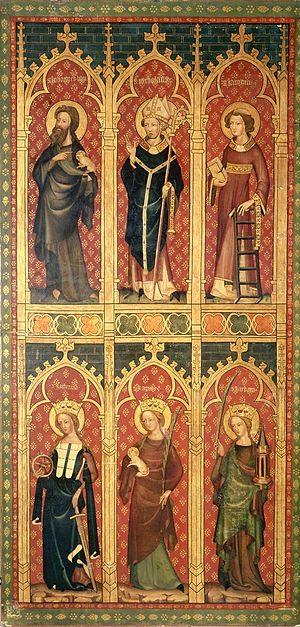
Retable des clarisses fermé volet droit
Le retable des Clarisses est un retable polyptyque du XIVᵉ siècle, à double paire de volets, conservé dans la cathédrale de Cologne.